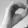
ASL letter: O